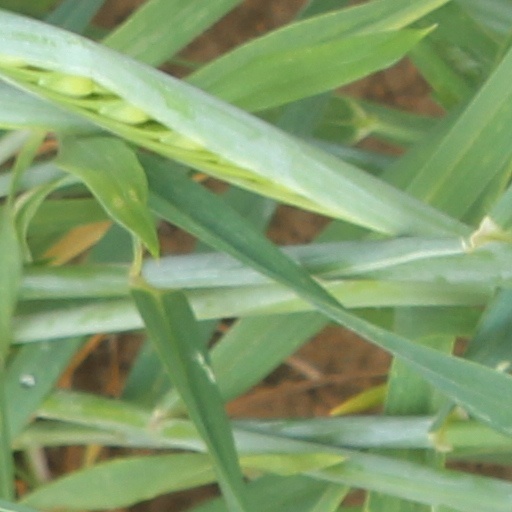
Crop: wheat